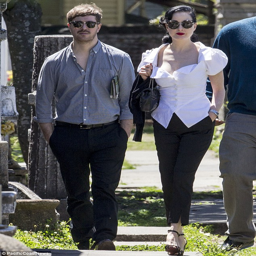
picture of sophistication : actor and a mystery man visited ceremony on wednesday